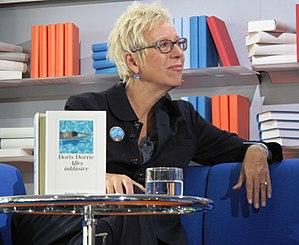
Doris Dörrie est une réalisatrice, productrice et écrivain allemande.